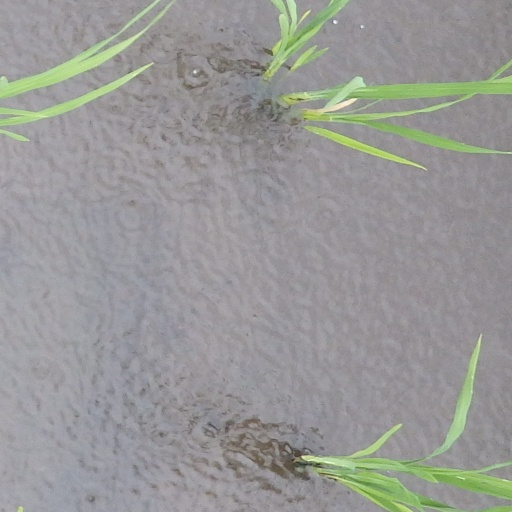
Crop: rice